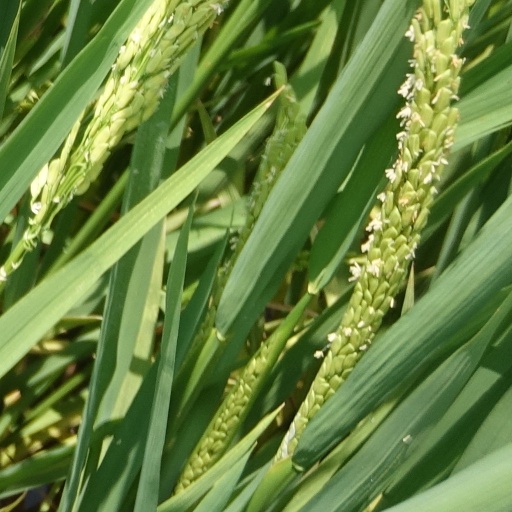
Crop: rice